Kathryn Stuart

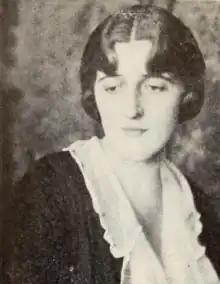
Stuart, Wid's Year Book 1920

Kathryn Stuart, sometimes credited as Katherine Stuart or Kathryne Stuart, was an American screenwriter active during Hollywood's silent era.